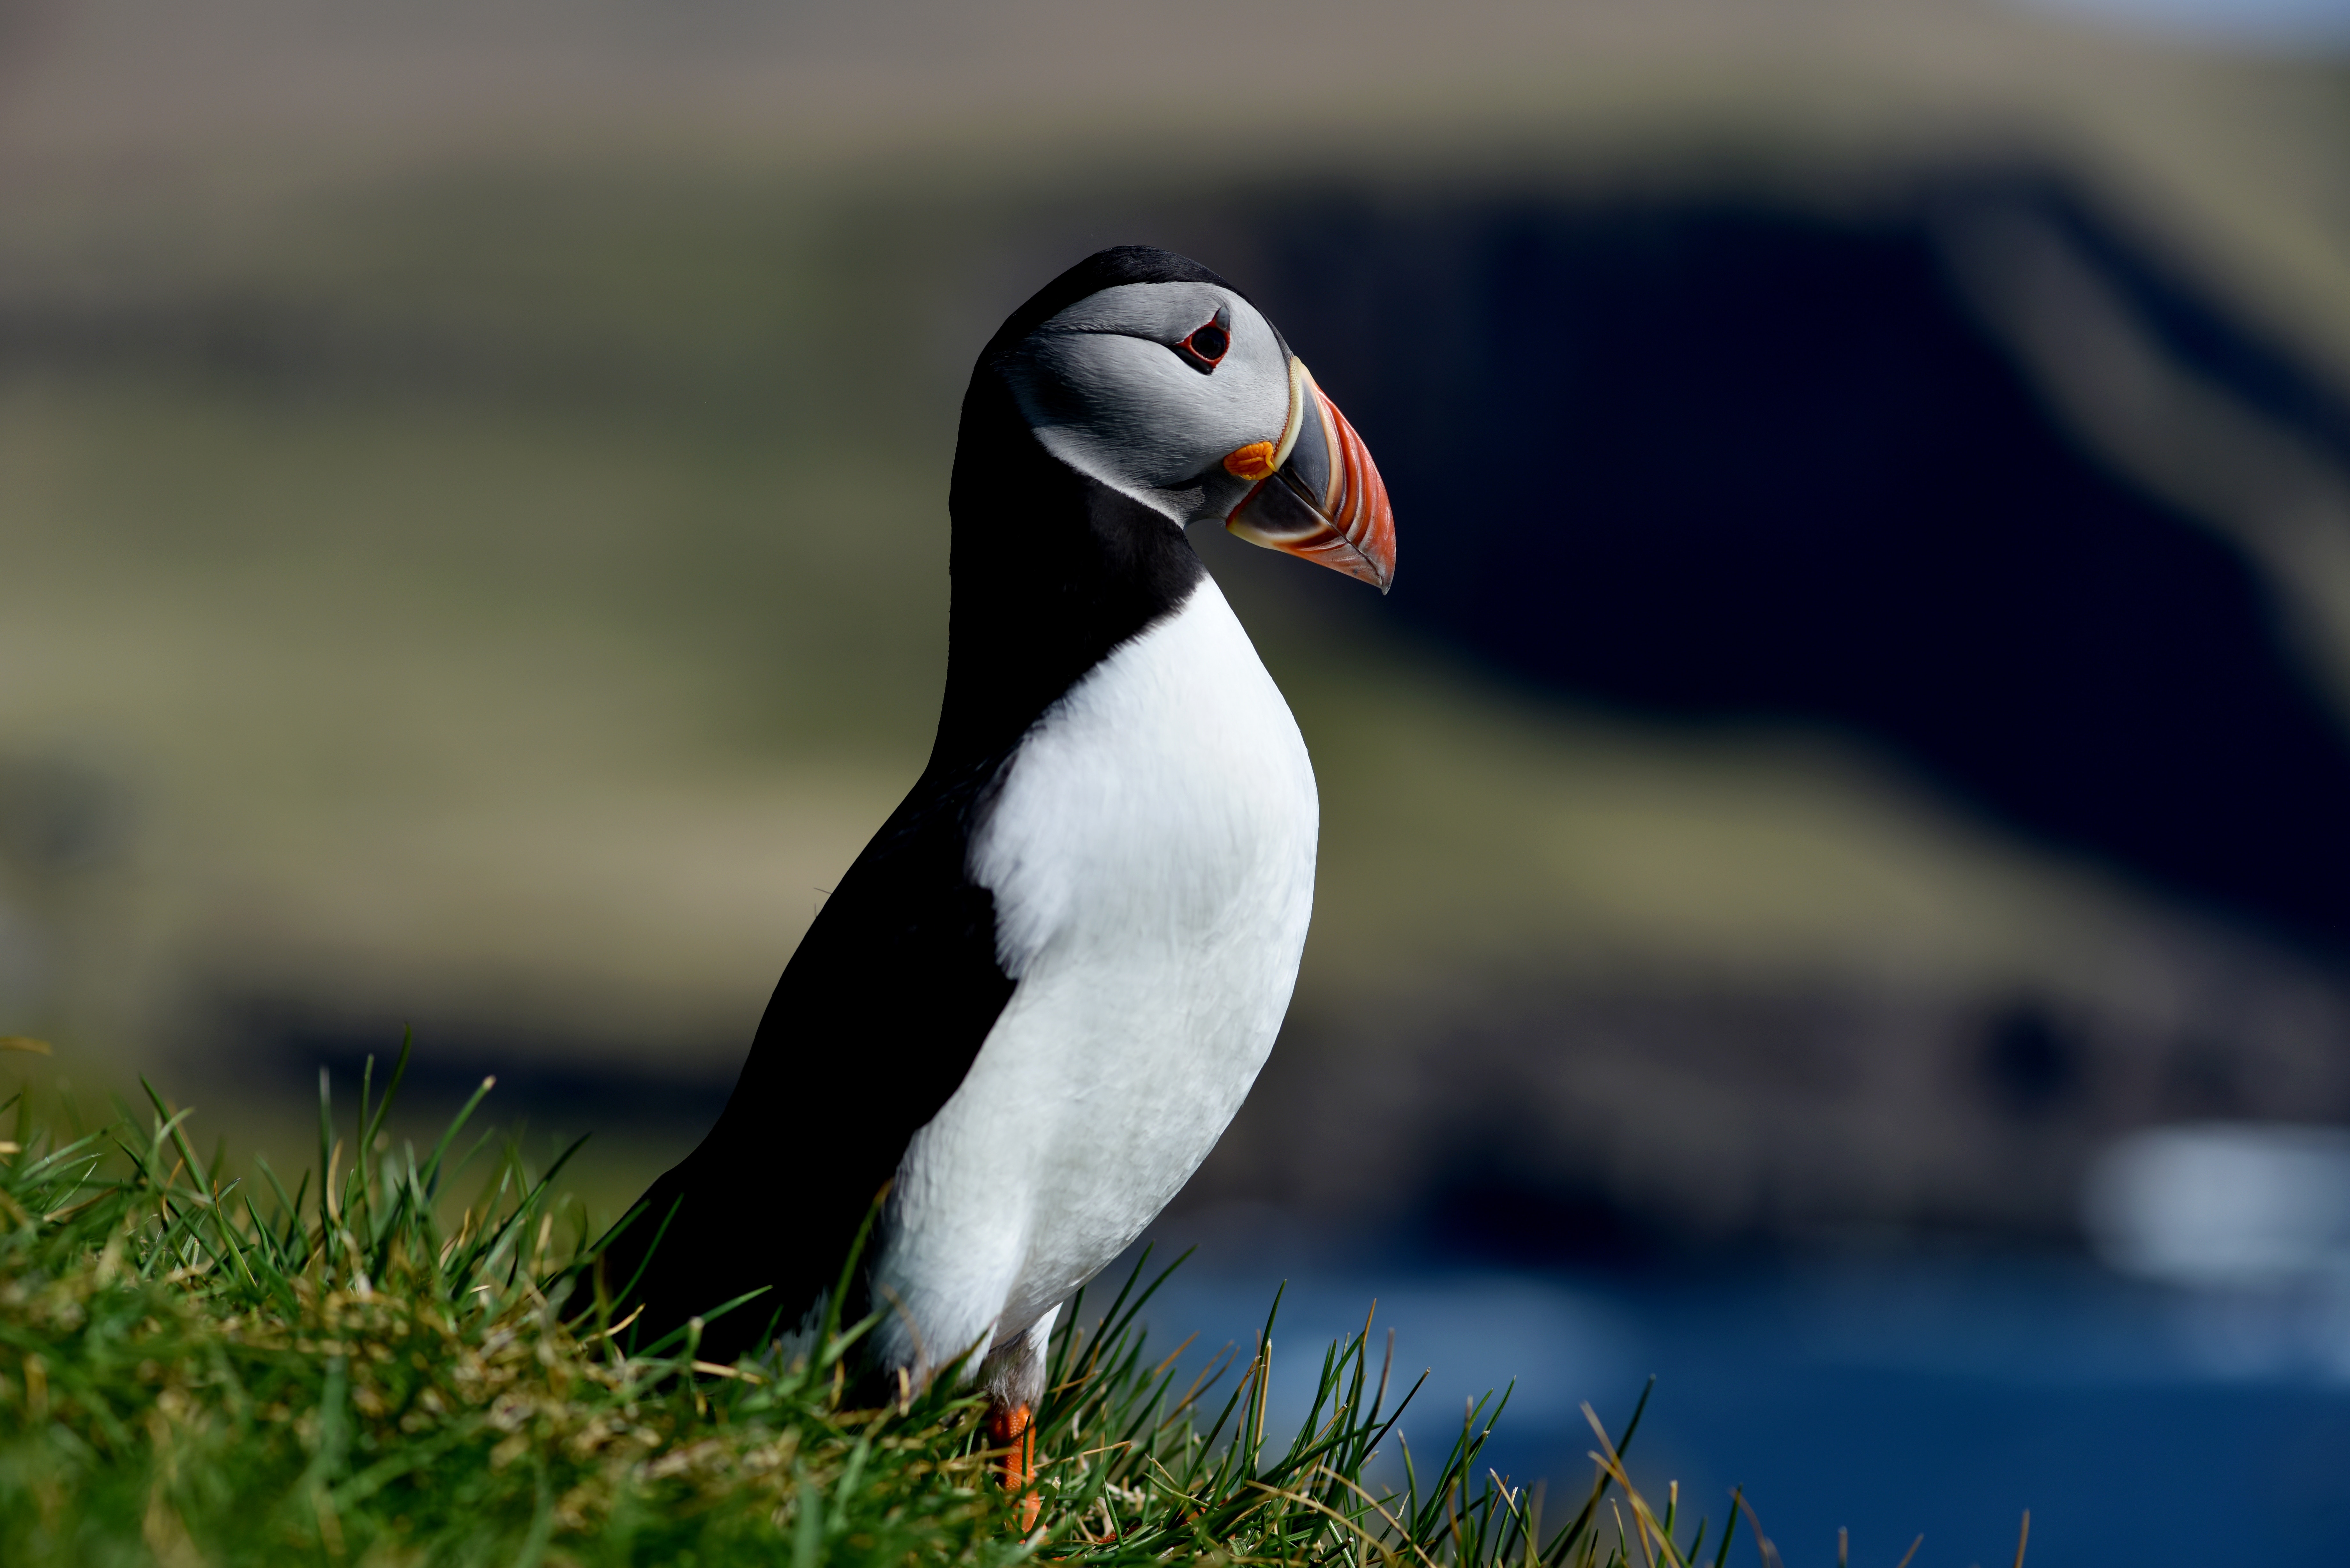
bird, seabird, wildlife, beak, fauna, penguin, puffin, organism, charadriiformes